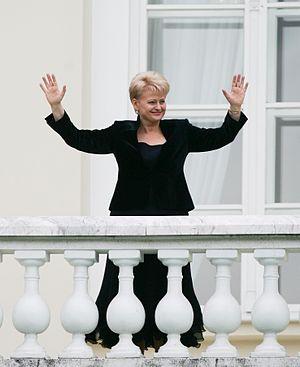
Dalia Grybauskaitė, née le 1ᵉʳ mars 1956 à Vilnius, alors en République socialiste soviétique de Lituanie, est une femme d'État lituanienne.